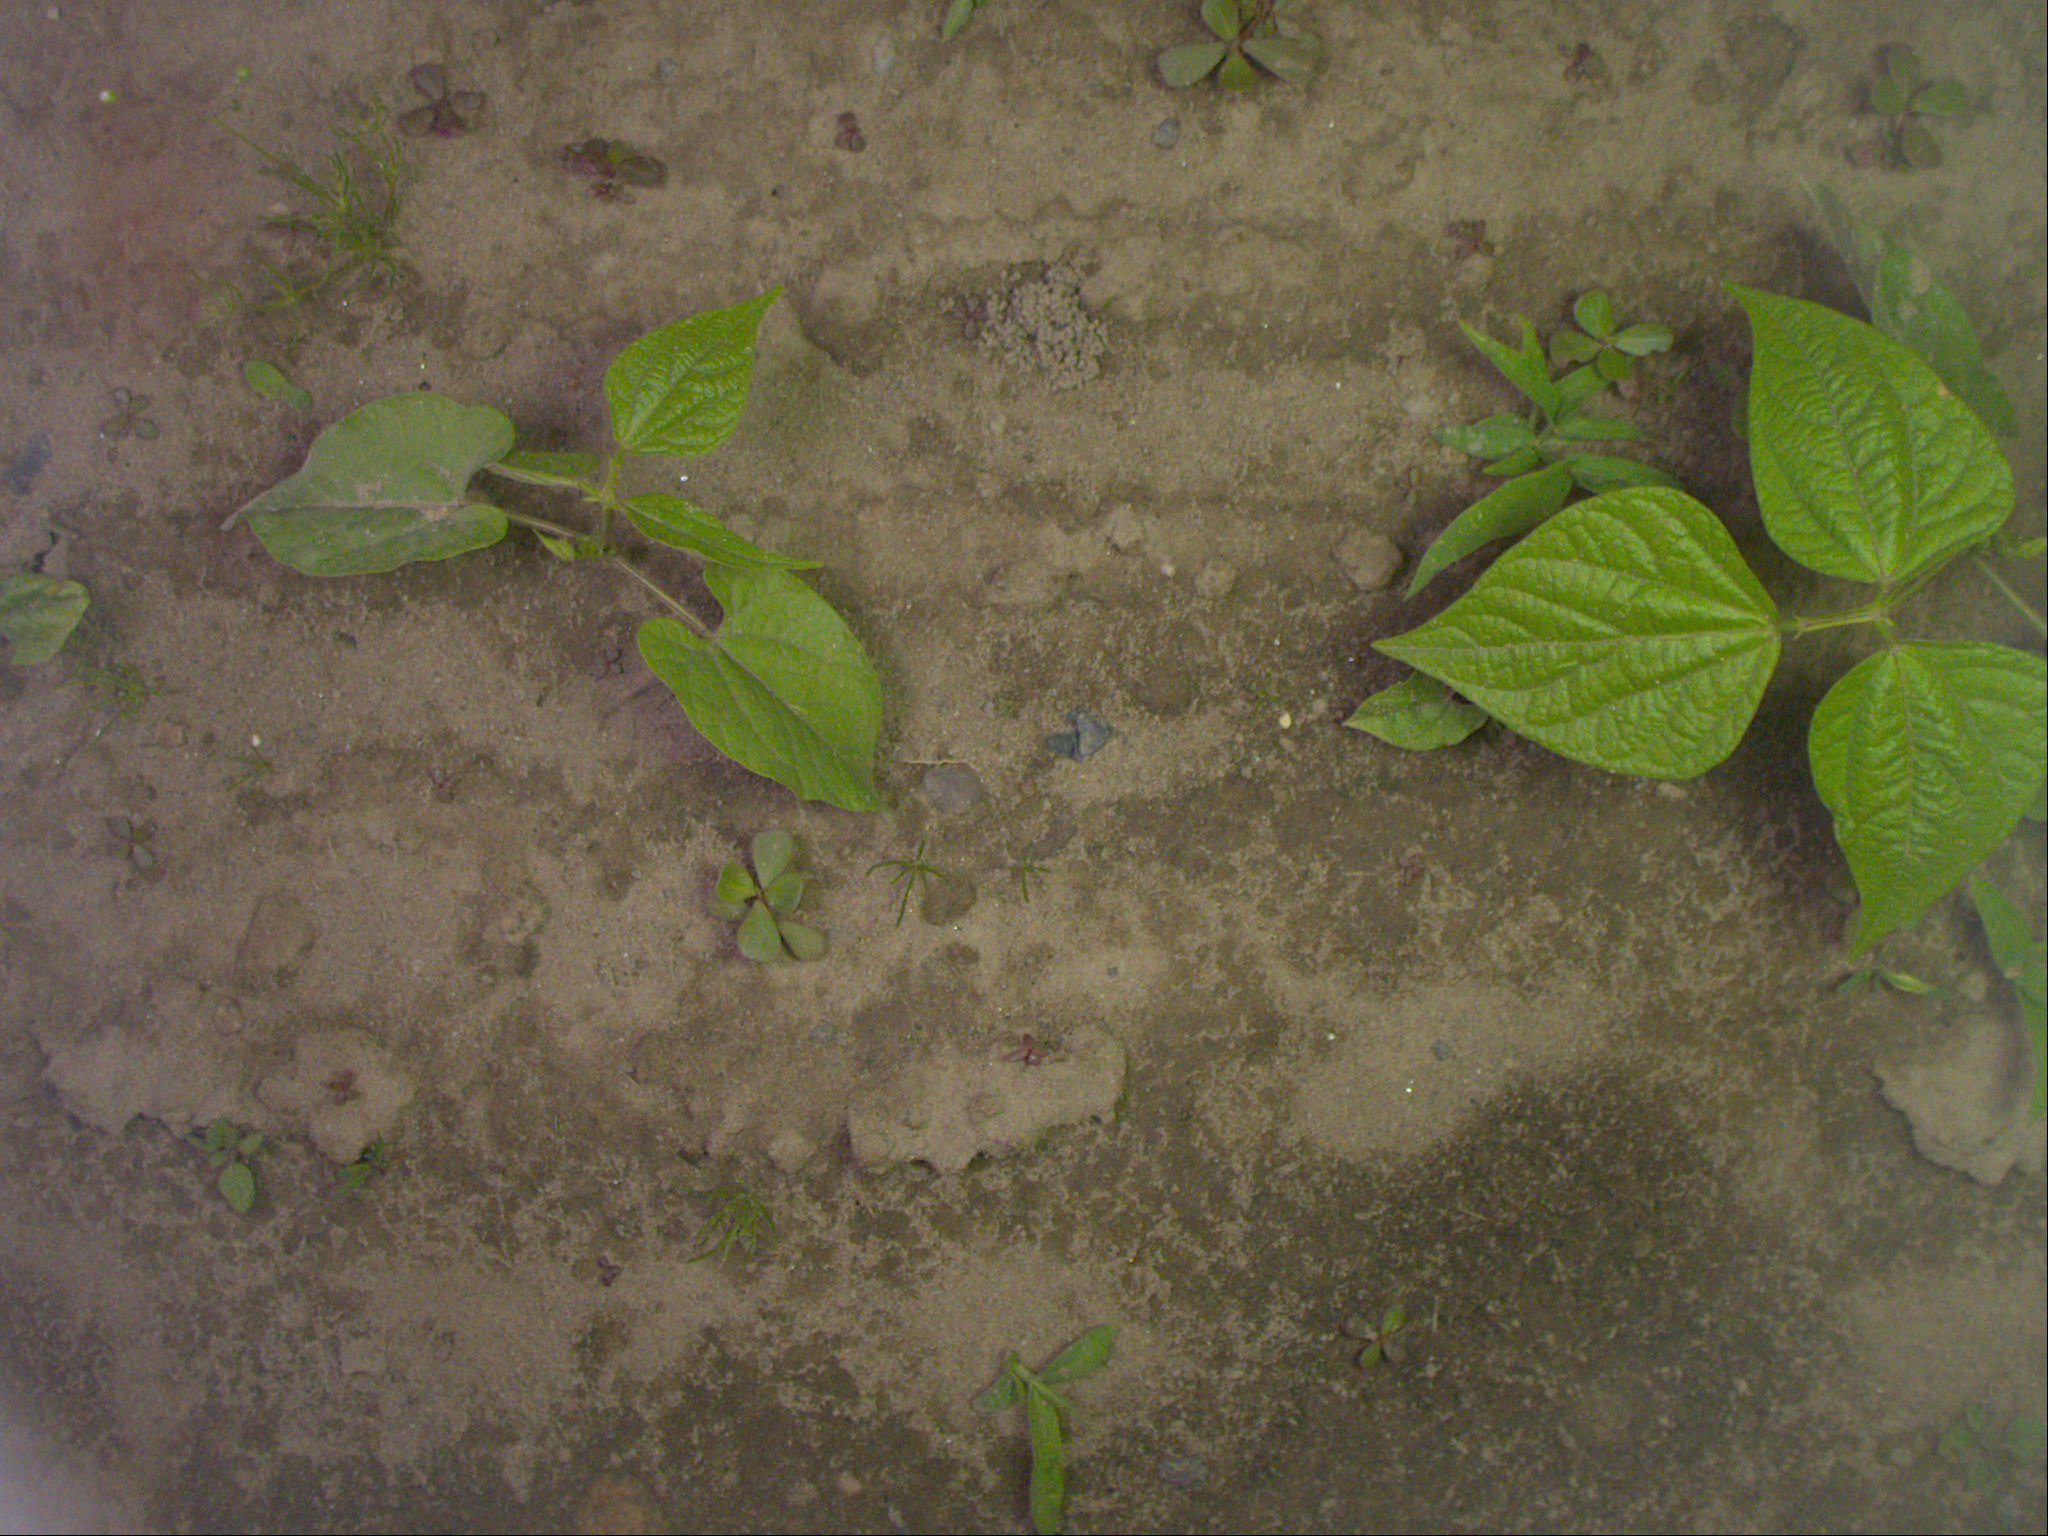
Crop: bean
Objects: bean, stem_bean, bean, stem_bean, bean